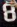
Number: 8